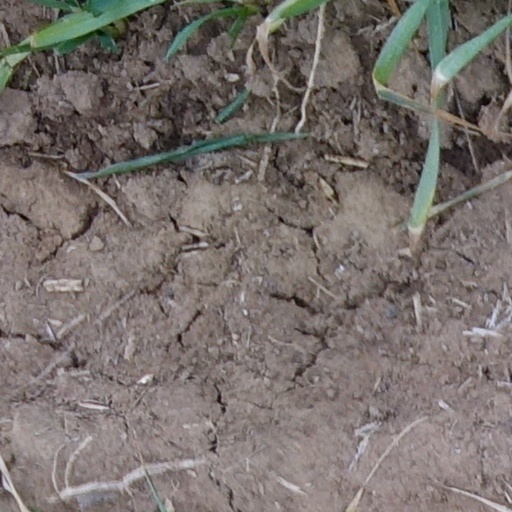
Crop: wheat